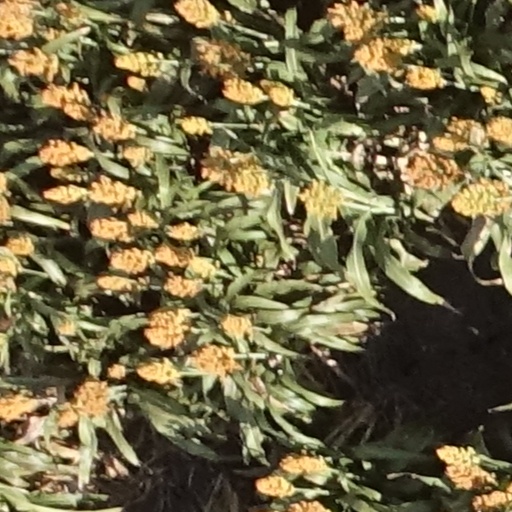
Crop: sorghum